Sartorius family

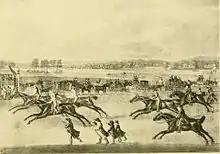
Ascot 1791, Oatland's Sweepstake (engraving by John Scott after John Nott Sartorius)

The Sartorius family of the 18th–19th centuries included several generations of English artists—of German origin—who mainly specialised in painting horses, horse-racing and hunting scenes: